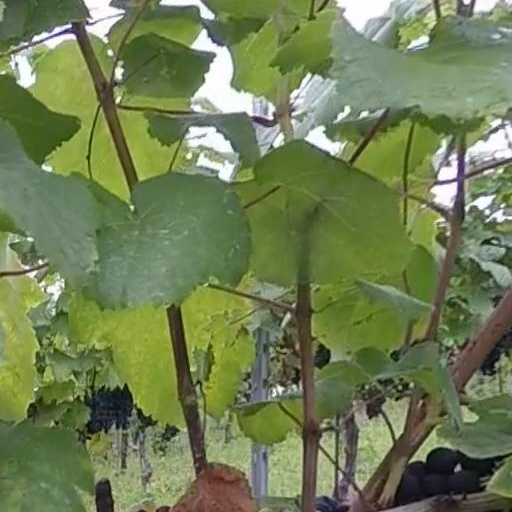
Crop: grape